Broad arrow

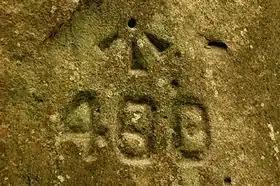
Benchmark of c.1829 on the line of the Great North Road, Sydney, Australia

Items deemed no longer serviceable, but still of market value, were stamped again with a second broad arrow, nose-to-nose with the first, to mark them as legally "sold out of service".